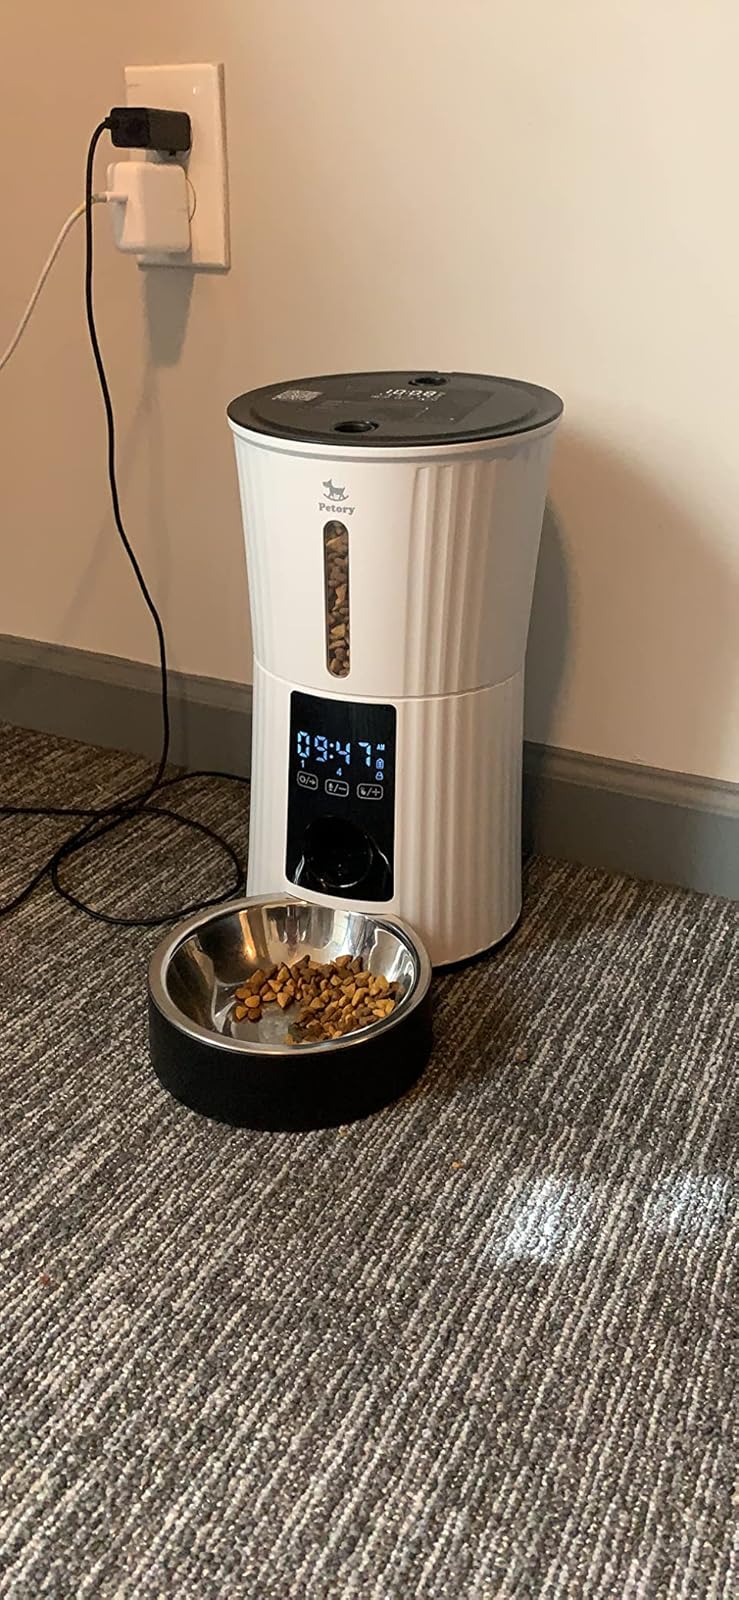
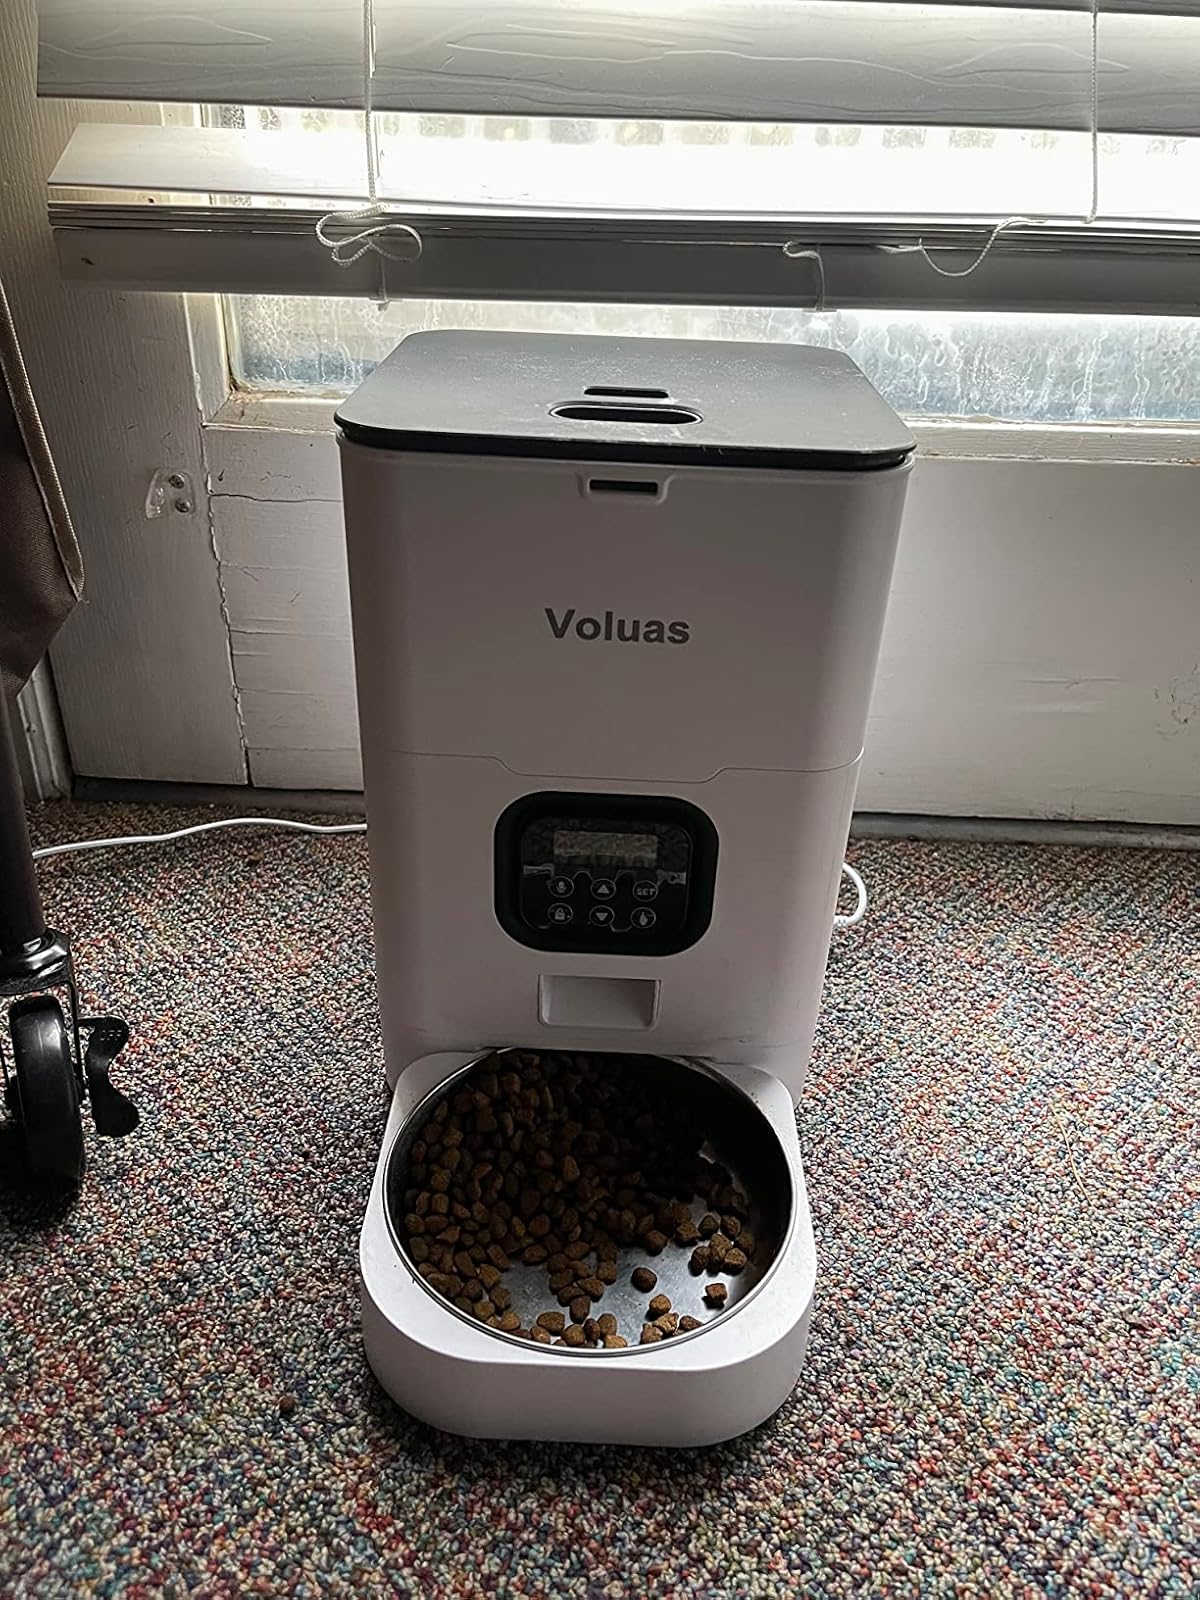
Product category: items_feeder
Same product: no